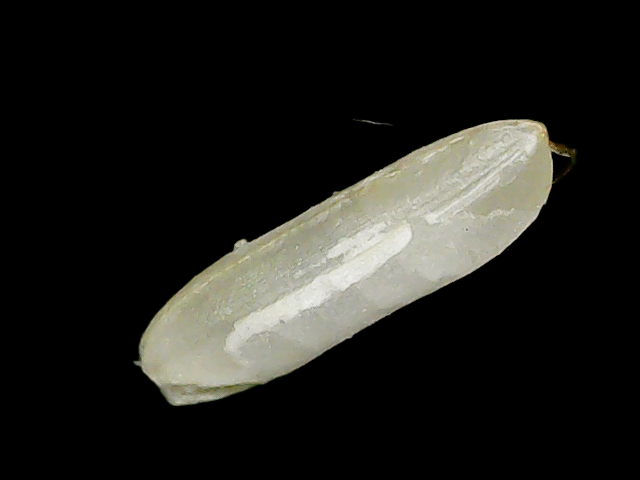
Rice variety: Binadhan14